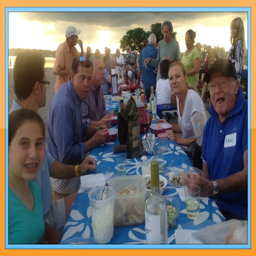
it was a party for the ages -- all ages --